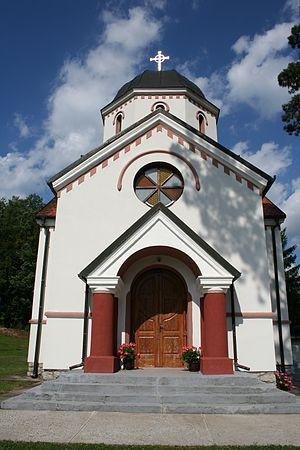
L'éparchie de Šabac est une circonscription de l'Église orthodoxe serbe. Elle a son siège à Šabac et, en 2016, elle a à sa tête l'évêque Lavrentije.
Donja Badanja est un village de Serbie situé sur le territoire de la Ville de Loznica, district de Mačva. Au recensement de 2011, il comptait 381 habitants.